Palazzo Pamphilj

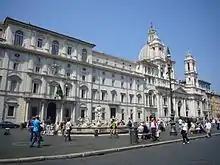
Palazzo Pamphilj on the left, with Sant'Agnese in Agone church on the right, and Fontana del Moro in the foreground. The Serlian windows adjacent to the church open to the Cortona-frescoed gallery.

Between 1651 and 1654, the painter Pietro da Cortona was commissioned to decorate the Gallery vault. His secular fresco cycle depicts scenes from the life of Aeneas, the legendary founder of Rome, as recounted by Virgil. The Pamphili claim to be descended from Aeneas. Unlike the large spacious volume of the Palazzo Barberini in which he had painted his fresco celebrating the reign of Innocent's predecessor, Urban VIII Barberini, the Pamphilj Gallery was long with a low vault which meant that a single viewpoint to see the frescoes was not possible. So Cortona devised a series of scenes around a central painted framed ‘Apotheosis of Aeneas’ into the Olympian heavens. The elaborate doorframes regularly spaced along the longer walls of the Gallery display a combination of motifs typically used by Borromini and by Cortona